Ars-sur-Formans

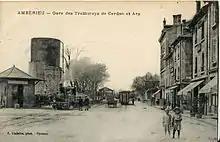
The town was served by a metre-gauge Tramway from 1897 to 1951, from Ambérieu and Cerdon

The village is in the south-western part of the Ain department 33 km north of Lyon and 10 km east of Villefranche-sur-Saône in the heart of the Dombes region, which is known for its many lagoons. Ars-sur-Formans is on the Dombes Plateau, while to the west it borders the fertile hills of the Val de Saône. A small river, the Formans, runs from east to west across the commune just south of the village to join the Saône River near Saint-Bernard. The commune covers .